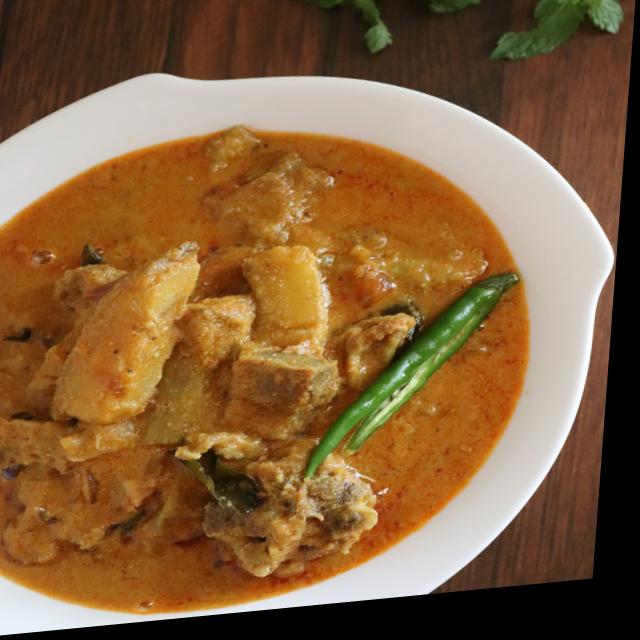
Dish: mutton_curry